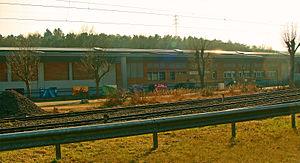
Le Centre des archives industrielles et techniques de la Moselle (CAITM) est un service du conseil général de Moselle. Se situe dans la commune de Saint-Avold. Le bâtiment est un ancien magasin de matériel minier des Houillères du Bassin de Lorraine construit en 1948.
Le Centre des archives industrielles et techniques de la Moselle est un service du conseil départemental de la Moselle. Ce centre construit autour du très important fonds des Houillères du Bassin de Lorraine, présente 8,5 kilomètres linéaires d'archives papier, 20 000 photographies et diapositives, 4 000 livres sur les industries mosellanes, environ 4 500 films conservés en chambre froide, près de 80 revues et périodiques et 100 000 plans. Le CAITM se situe rue du Merle à Saint-Avold proche de la cité Jeanne d'Arc, dans la vallée de la Merle à proximité de l'ancien siège minier de Sainte-Fontaine et de la carrière Barrois.